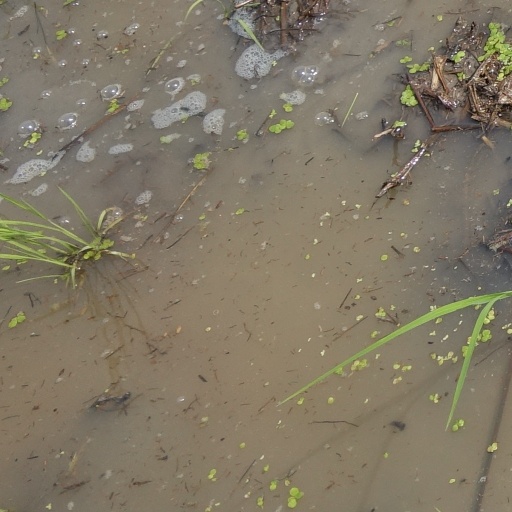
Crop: rice